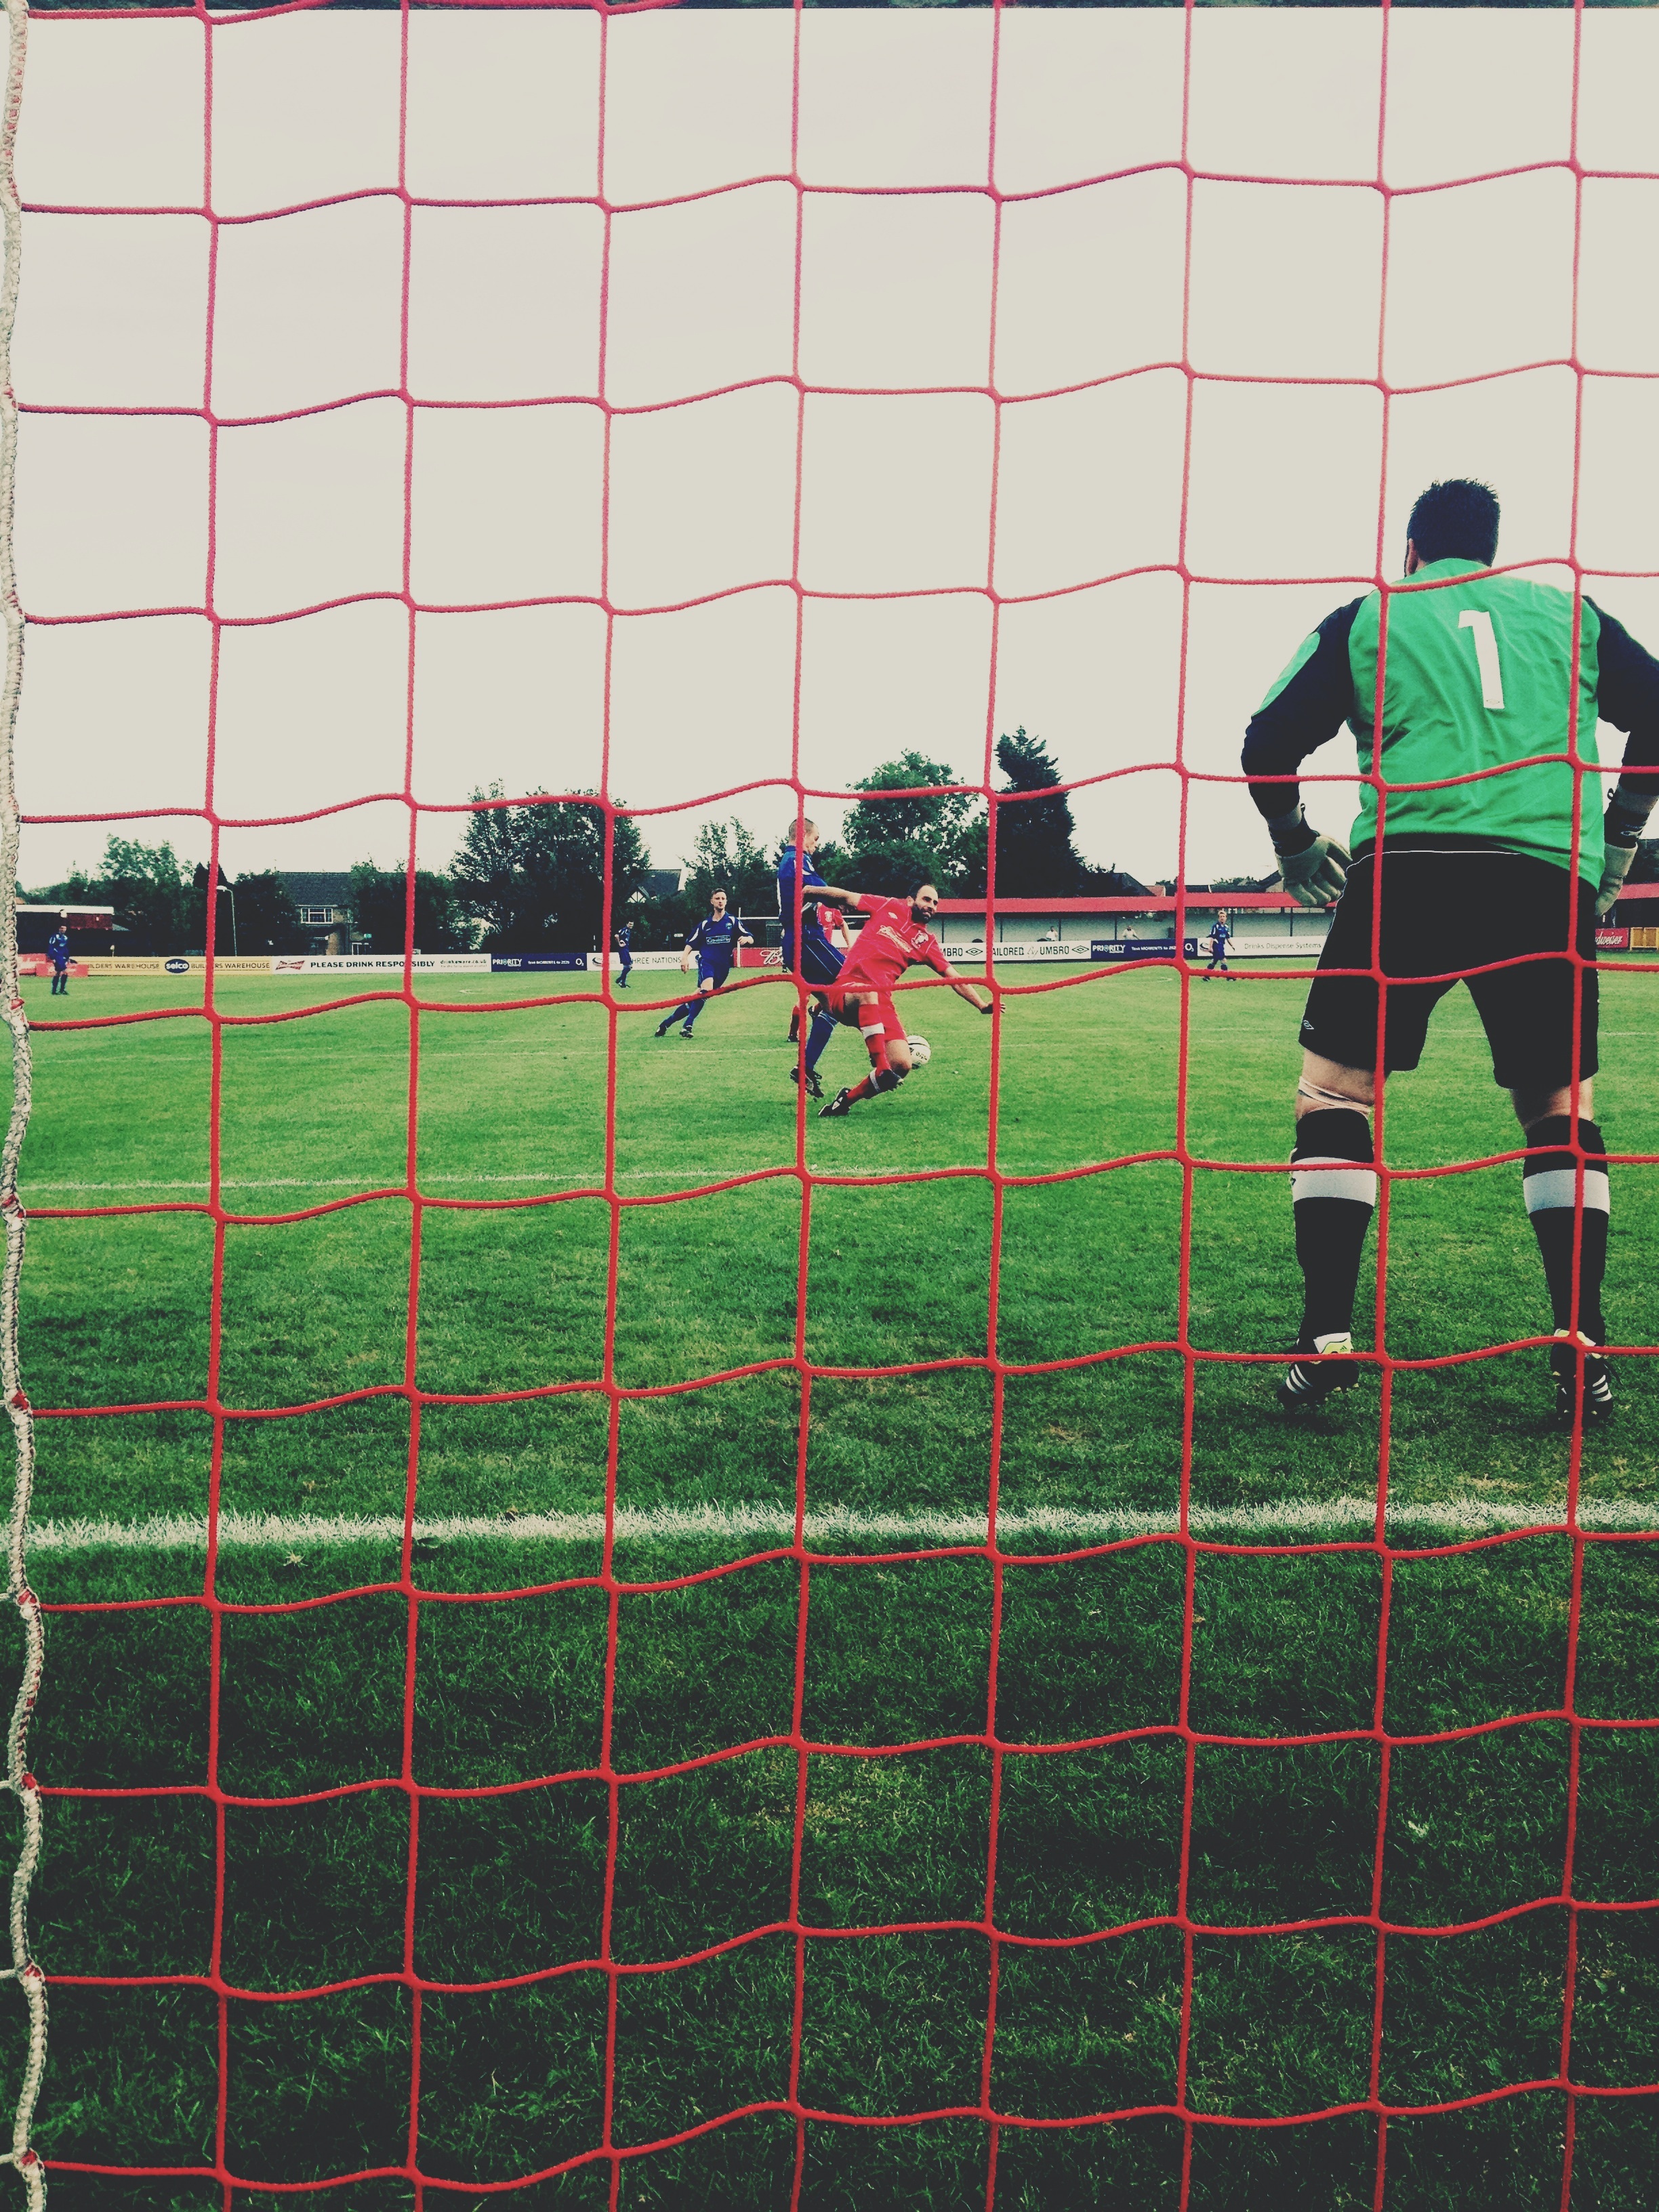
grass, sport, vintage, game, play, retro, pattern, green, red, soccer, grunge, football, leisure, stadium, goal, player, pitch, activity, textile, competition, team, net, ball, flooring, sport venue